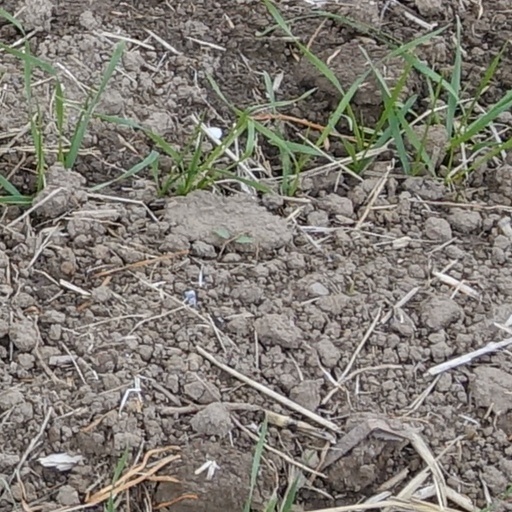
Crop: wheat